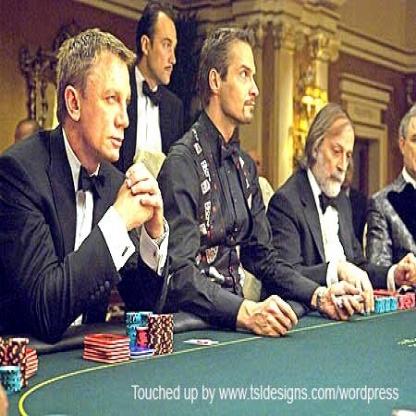
Scene: Indoor